Ambush Bug

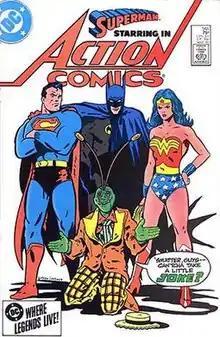
Ambush Bug as depicted in "Action Comics" #565 (March 1985). Art by Keith Giffen.

Ambush Bug is a superhero appearing in American comic books published by DC Comics. His real name is supposedly Irwin Schwab, but he has mental problems that prevent him from truly understanding reality around him, so even his true identity might be no more than a delusion on his part. His origin is disputed, although the most commonly accepted origin is that Brum-El (a historical allusion to Beau Brummell, as well as a reference to Superman's father Jor-El) of the planet Schwab sent his clothes from his supposedly doomed planet, hoping that his wardrobe would survive, only to have it intercepted by a giant radioactive space spider. In the resulting crash, only two articles of clothing survived: the Ambush Bug suit, which was subsequently found by Irwin Schwab; and "Argh!Yle!", an argyle sock with a Doctor Doom–like complex, complete with metal mask.